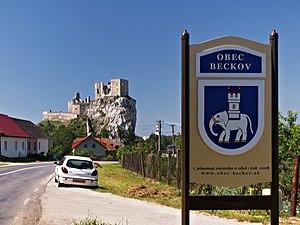
Beckov (Slovakia) - Panneau d'entrée du village
Beckov est un village de Slovaquie situé dans la région de Trenčín.